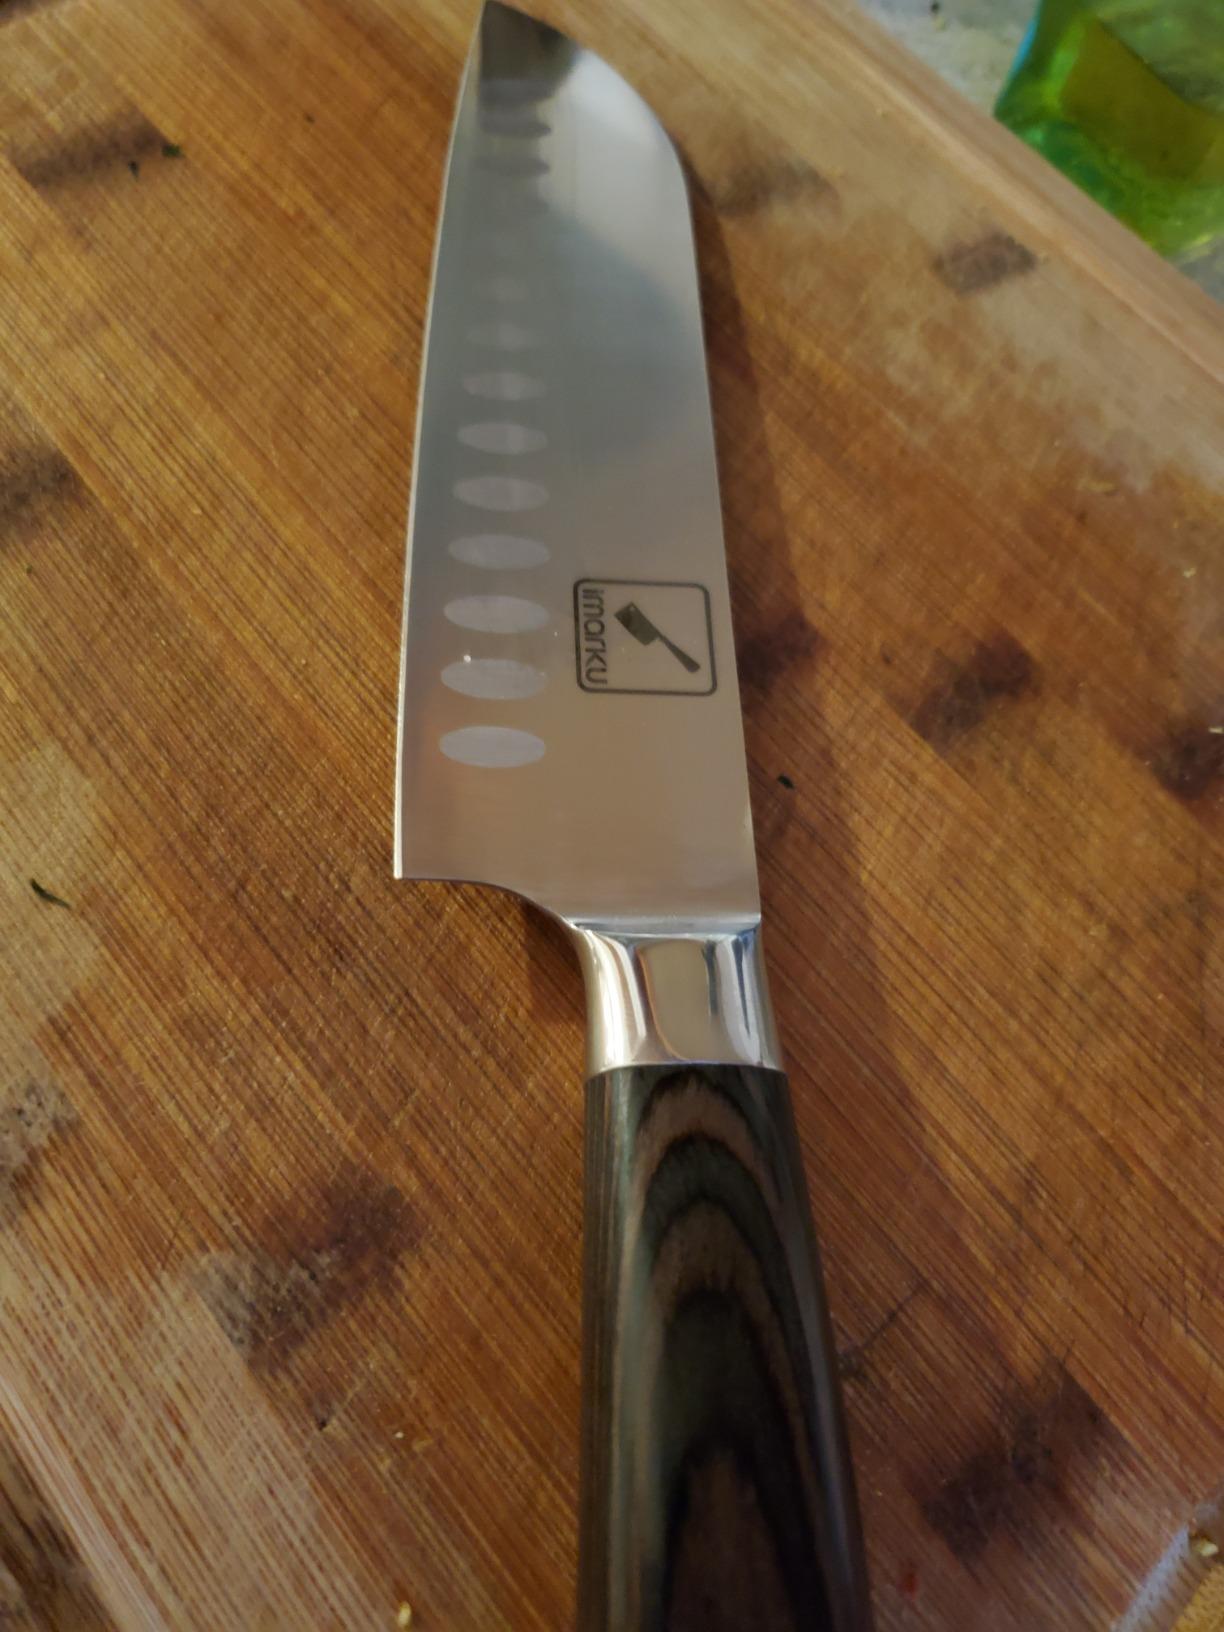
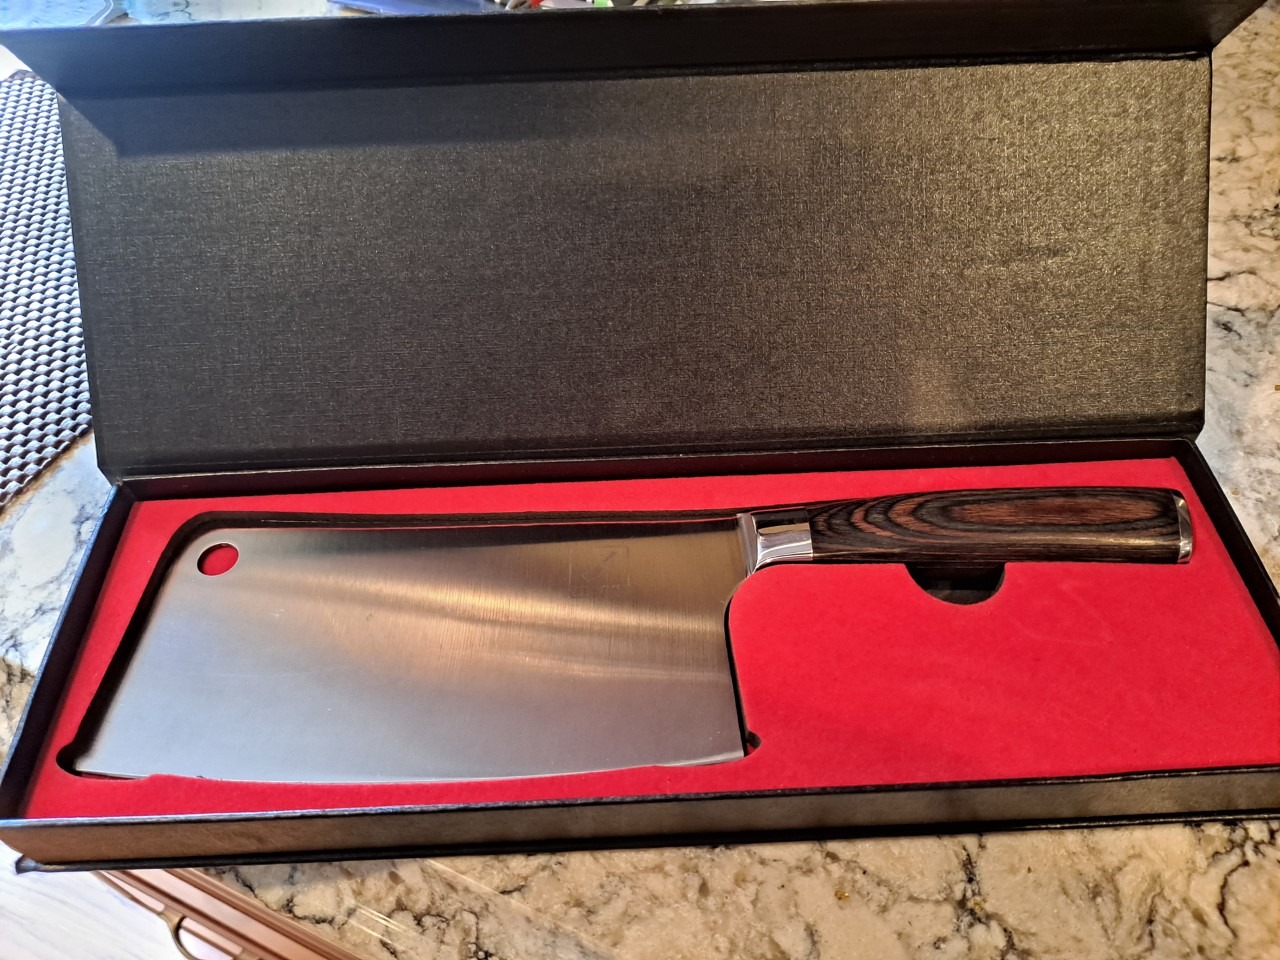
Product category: items_knife
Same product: no